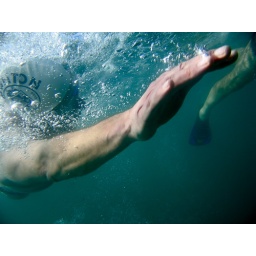
Bob, in the clear waters of Durdel door in dorset. Yes, he did hit me a millisecond later.